Atlantic spotted dolphin

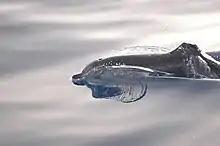
"Stenella frontalis", La Gomera

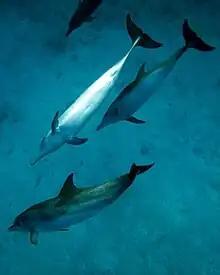
Near South Caicos, Turks and Caicos Islands

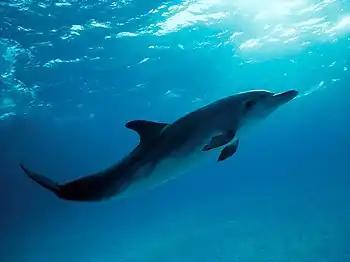
A juvenile swimming in the blue water

The coloring of the Atlantic spotted dolphin varies enormously as it grows, and is usually classified into age-dependent phases known as two-tone, speckled, mottled, and fused. Calves are a fairly uniform gray-white, with one or no spots. When they are weaned, speckling occurs, typically between 3 and 4 years and lasting for an average of 5 years. A juvenile is considered mottled when it develops merging gray and white spots on the dorsal surface and black spots on the ventral surface. This usually happens between age 8 or 9. A fused pattern is reached when dark and white spots are on both the ventral and dorsal sides. As the animal matures, the spots become denser and spread until the body appears black with white spots at full maturation.